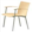
Label: chair